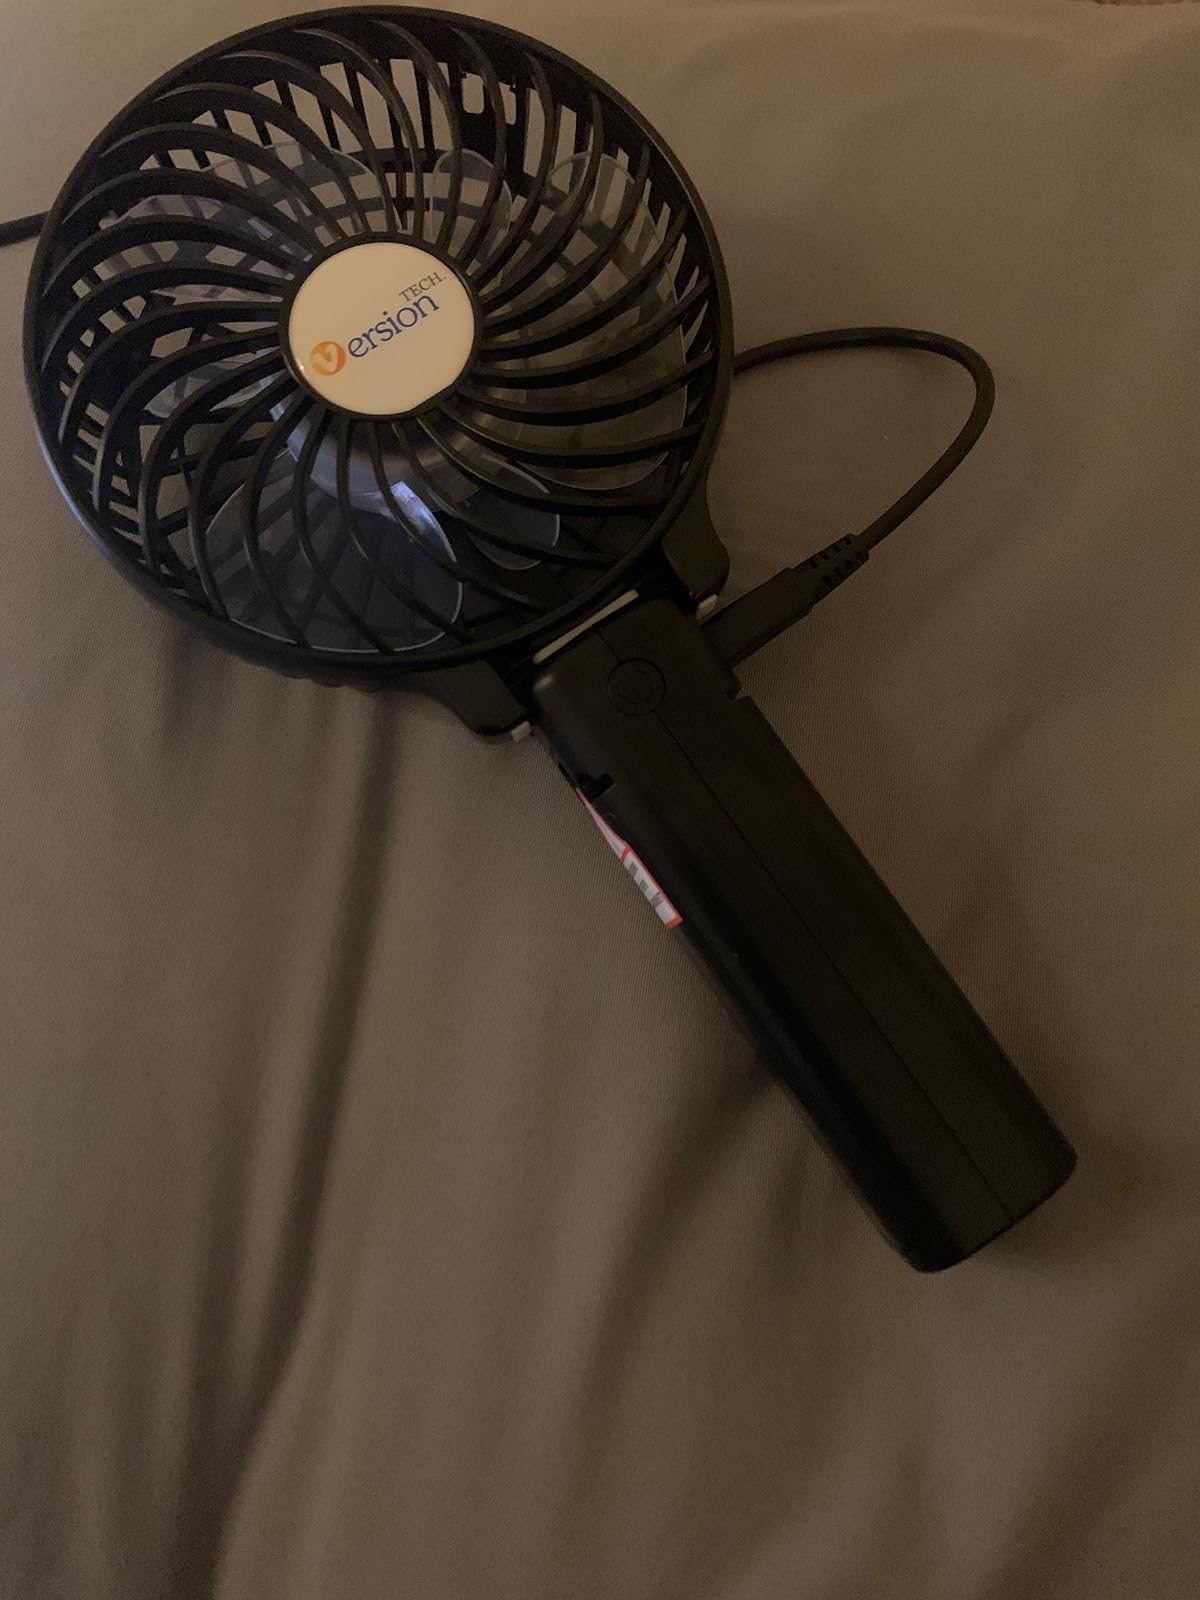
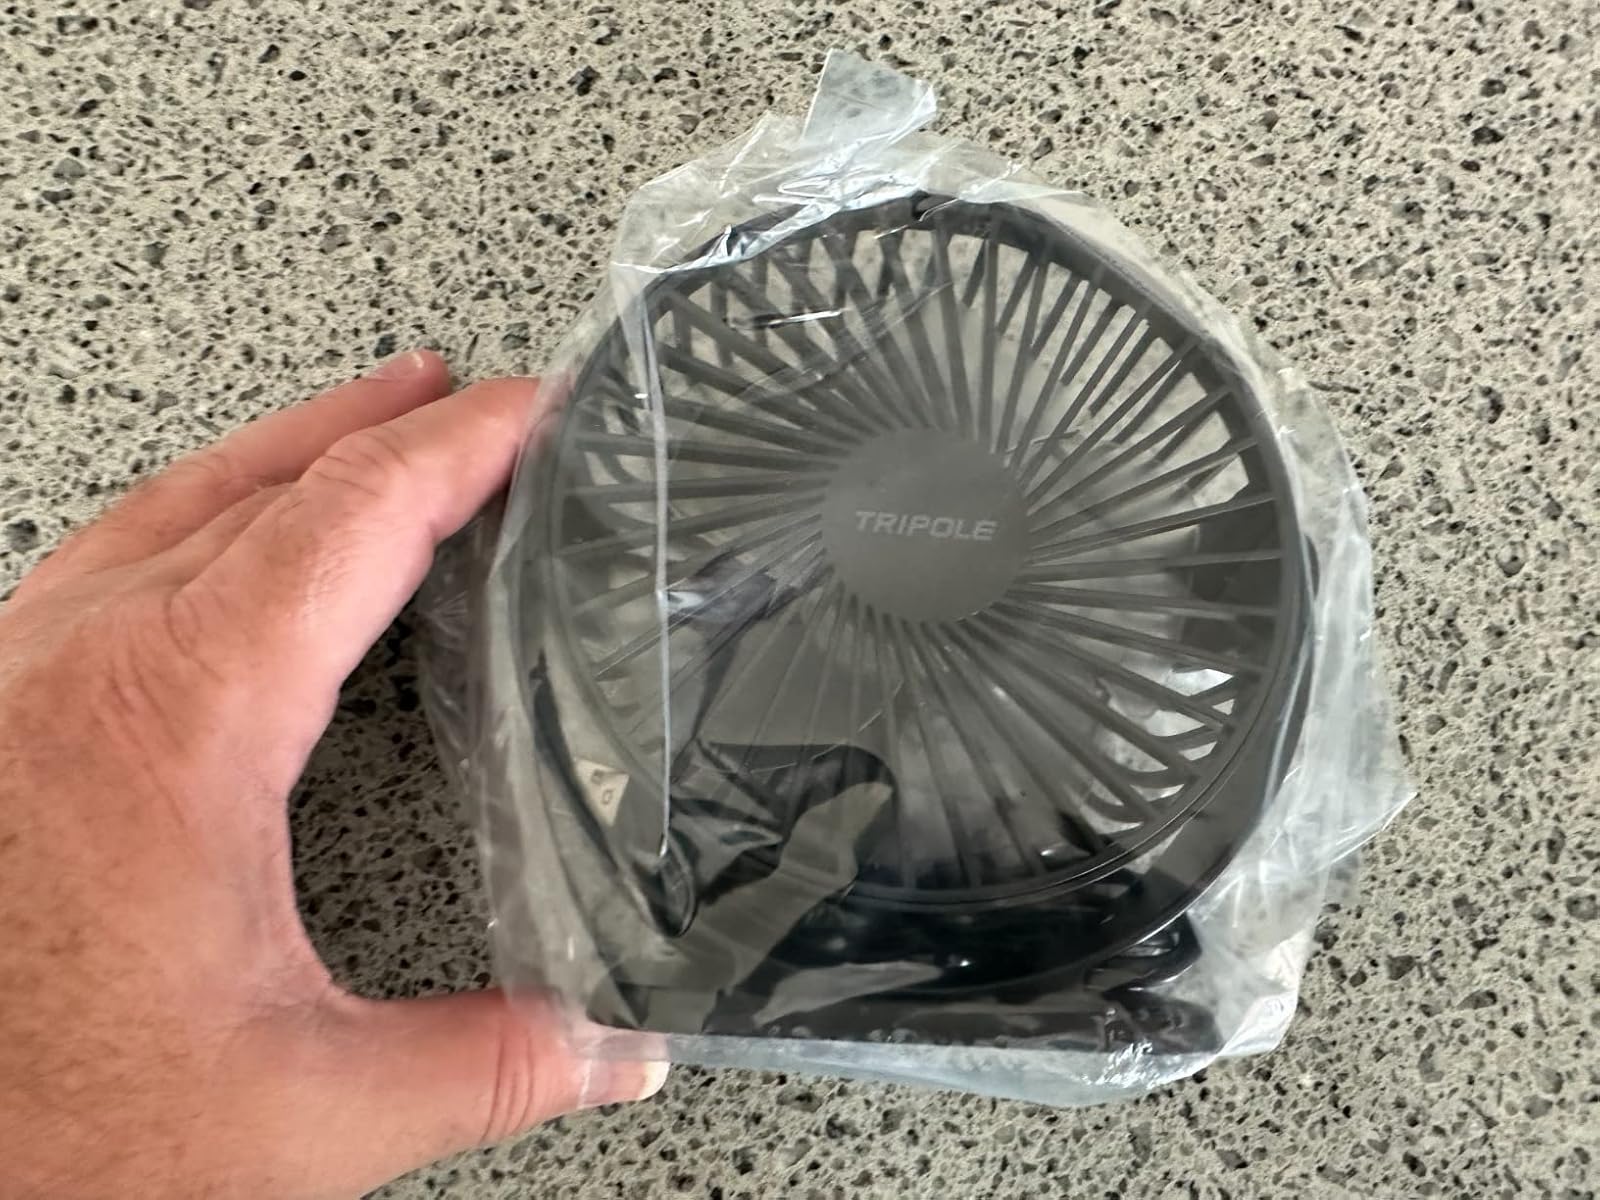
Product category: fan
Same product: no